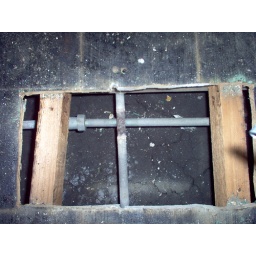
hole in kitchen floor